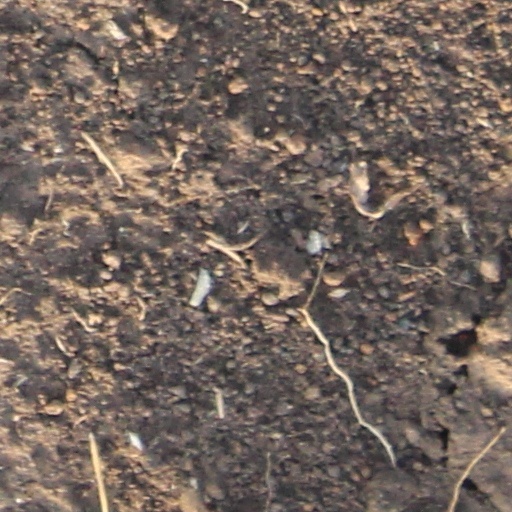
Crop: wheat